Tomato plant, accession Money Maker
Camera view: bottom (45 deg); turntable rotation: 0 degrees
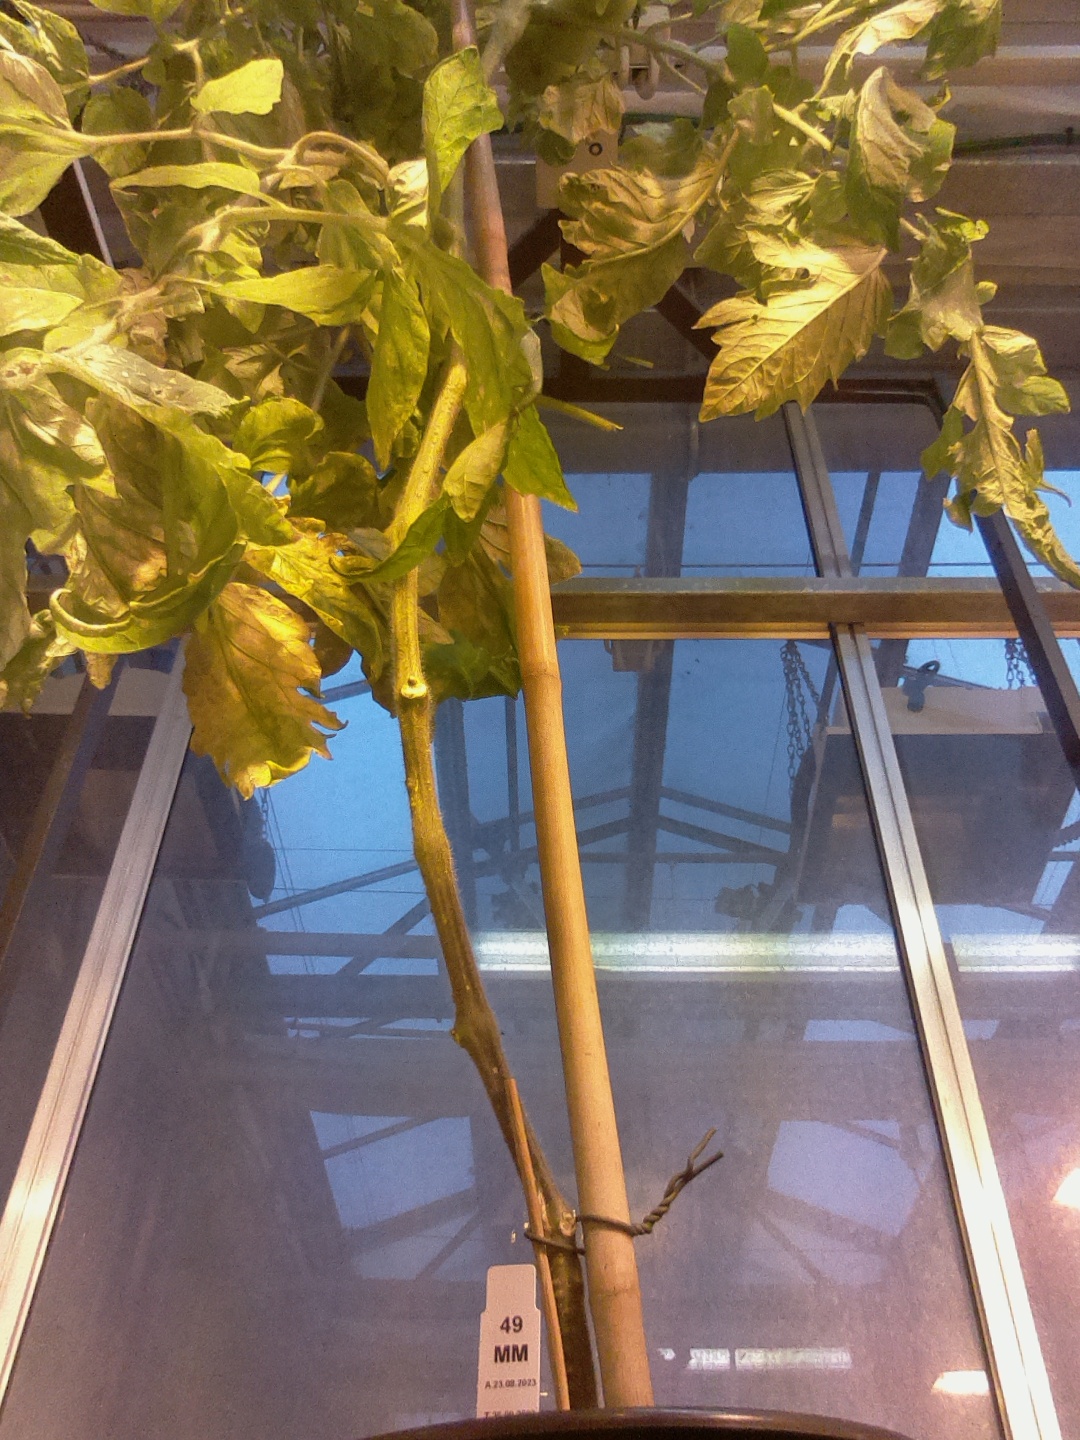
BBCH growth stage 77: 70%-80% of final fruit size